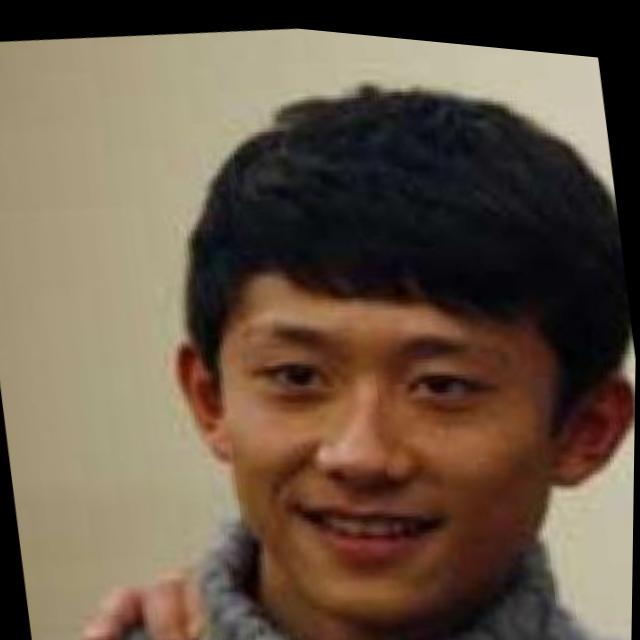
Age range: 21-44